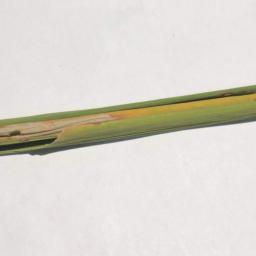
Label: Rice___Leaf_Blast